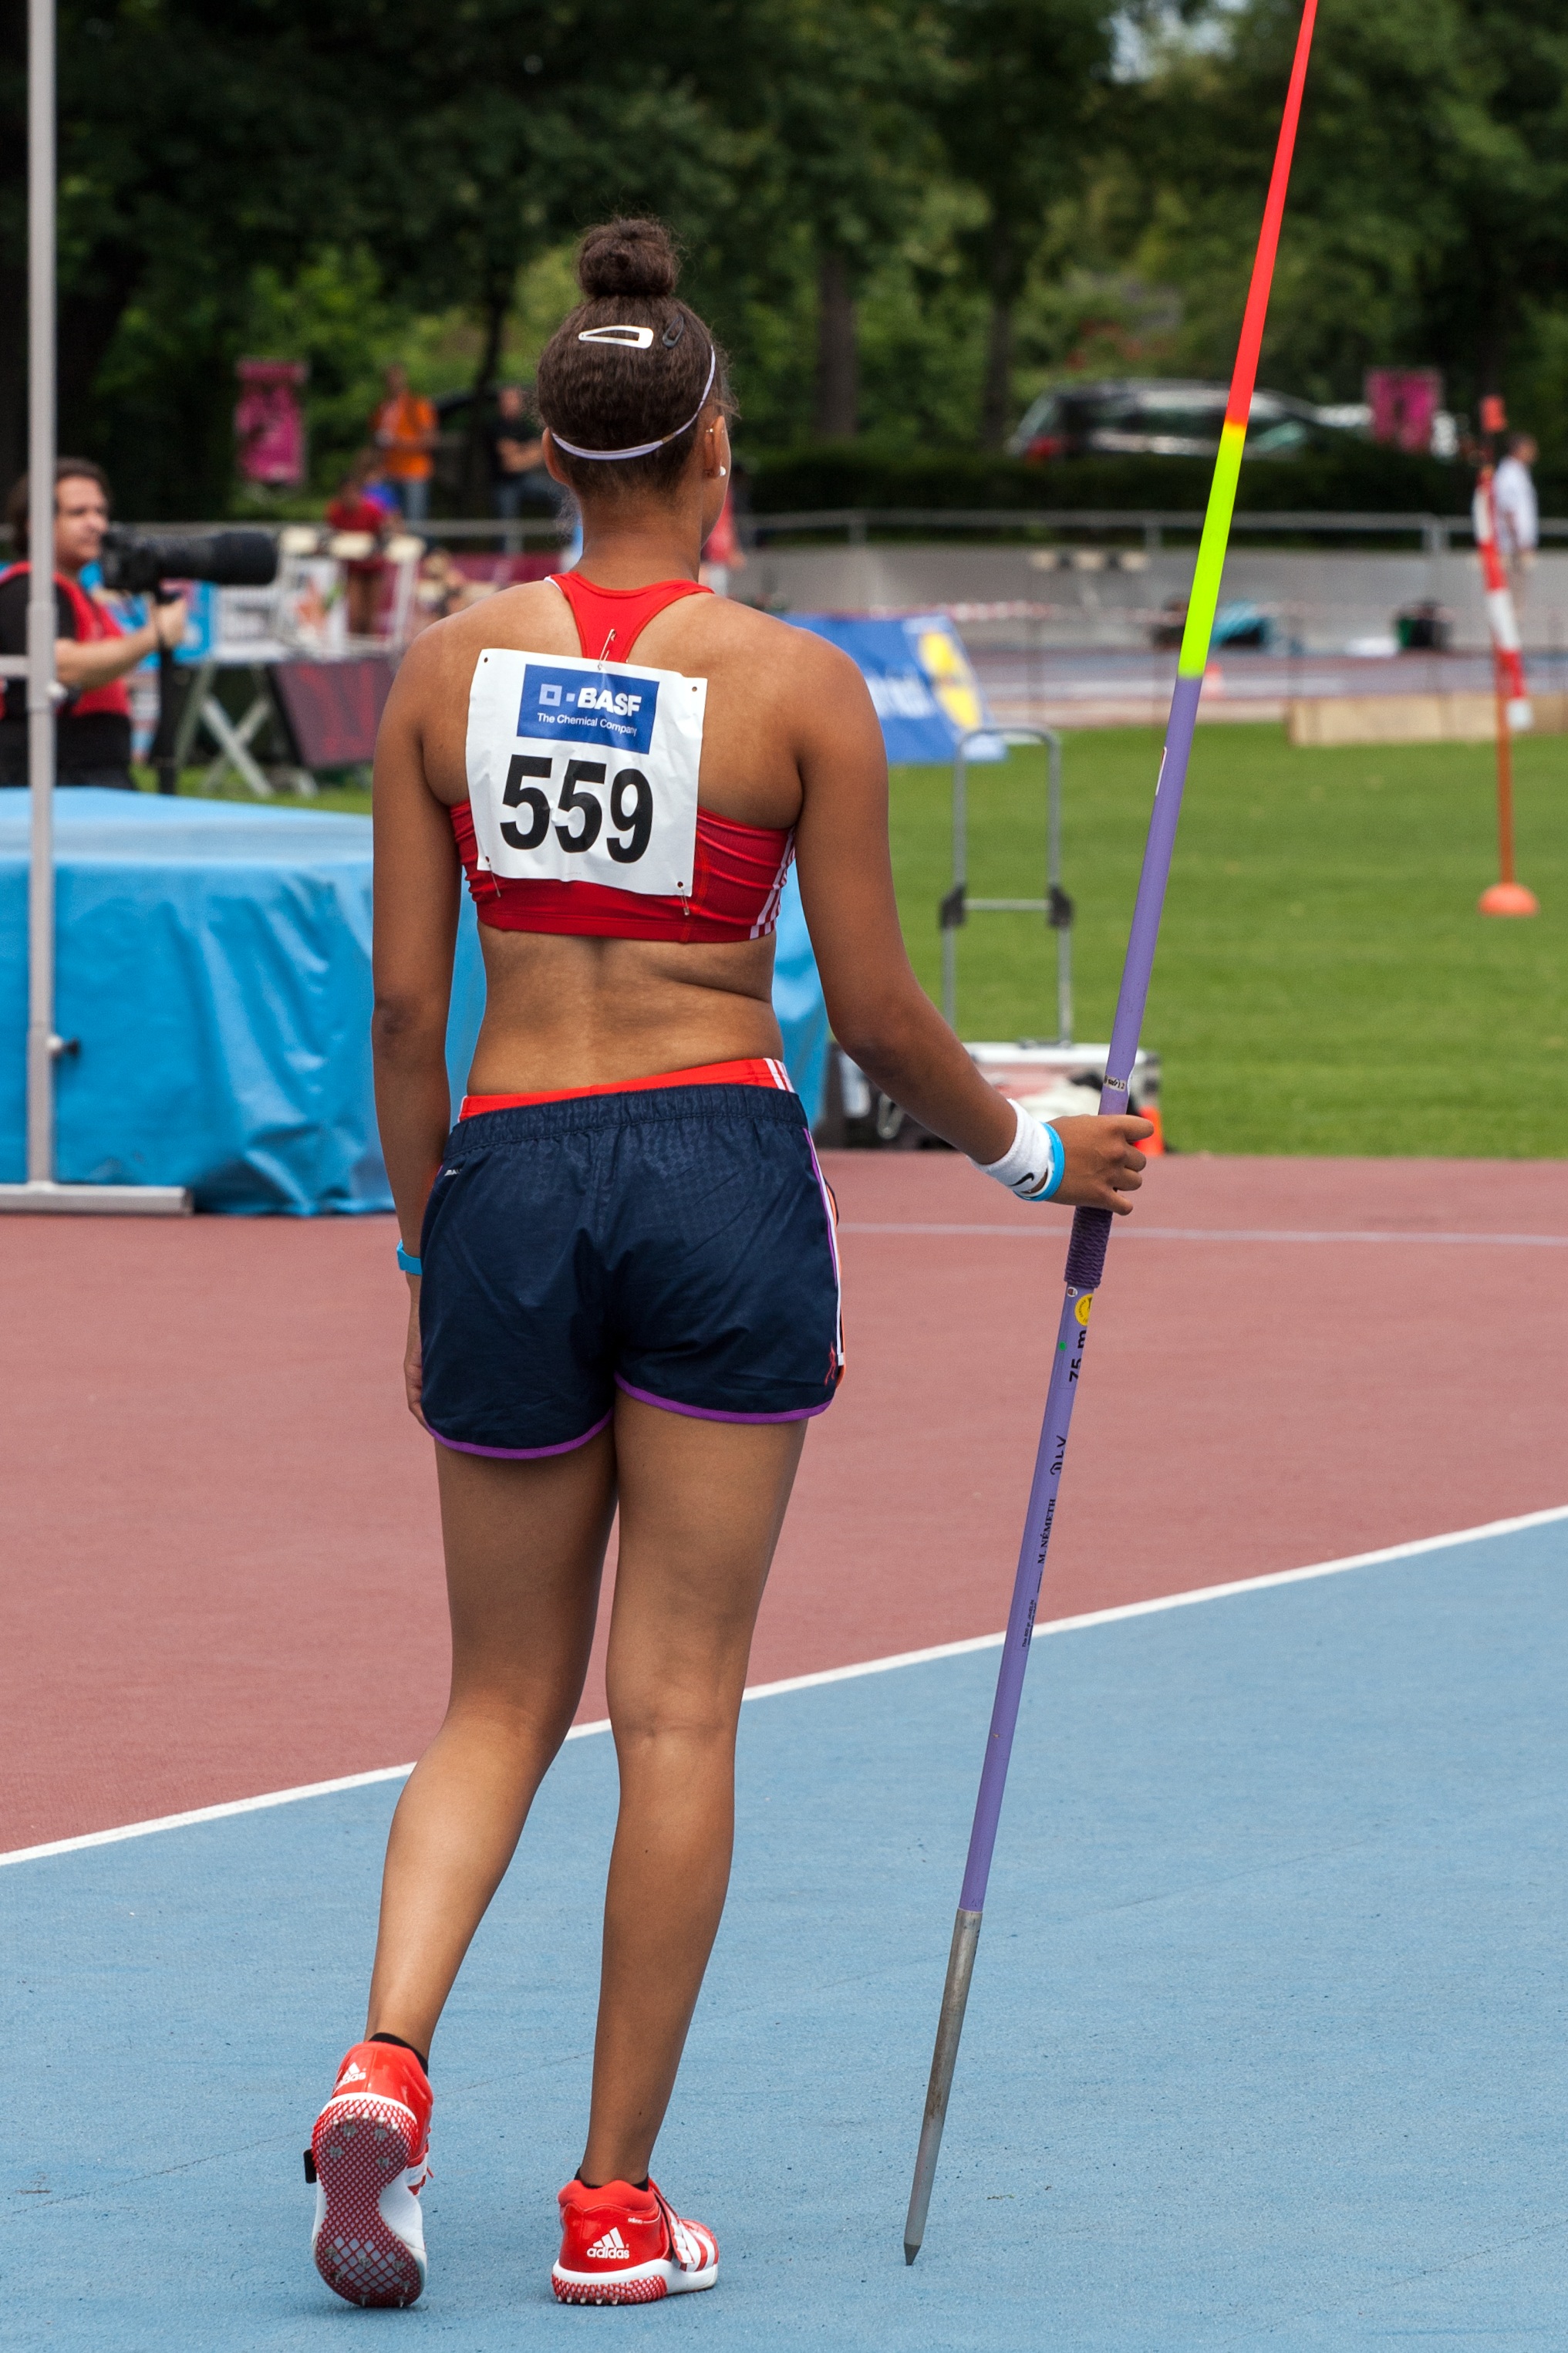
person, sport, jumping, sports, championship, athletics, sprint, physical exercise, pole vault, human action, track and field athletics, high jump, heptathlon, middle distance running, 800 metres, 4 100 metres relay, javelin throw